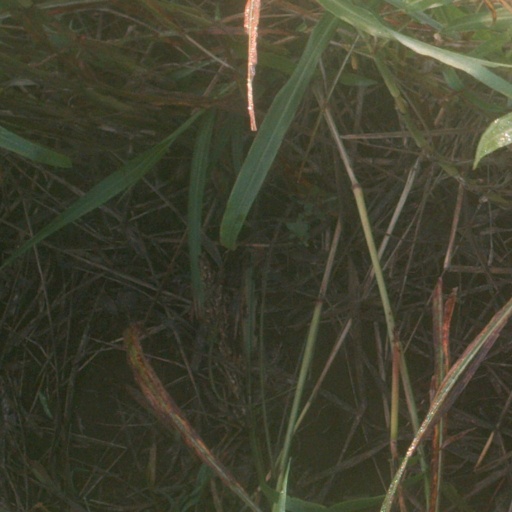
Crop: sorghum